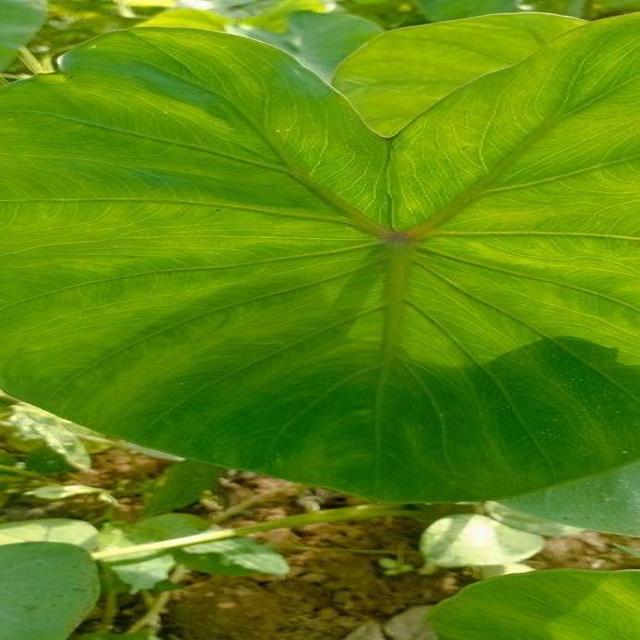
Label: Healthy